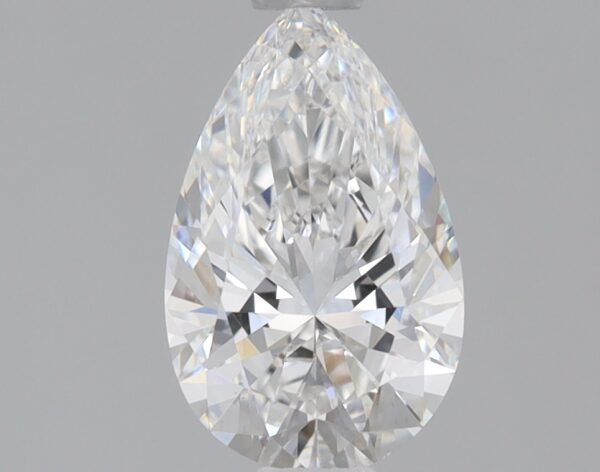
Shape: pear
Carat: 0.9
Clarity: VS2
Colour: F
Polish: EX
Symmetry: EX
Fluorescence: NONE
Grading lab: IGI
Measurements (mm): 8.68 x 5.41 x 3.38